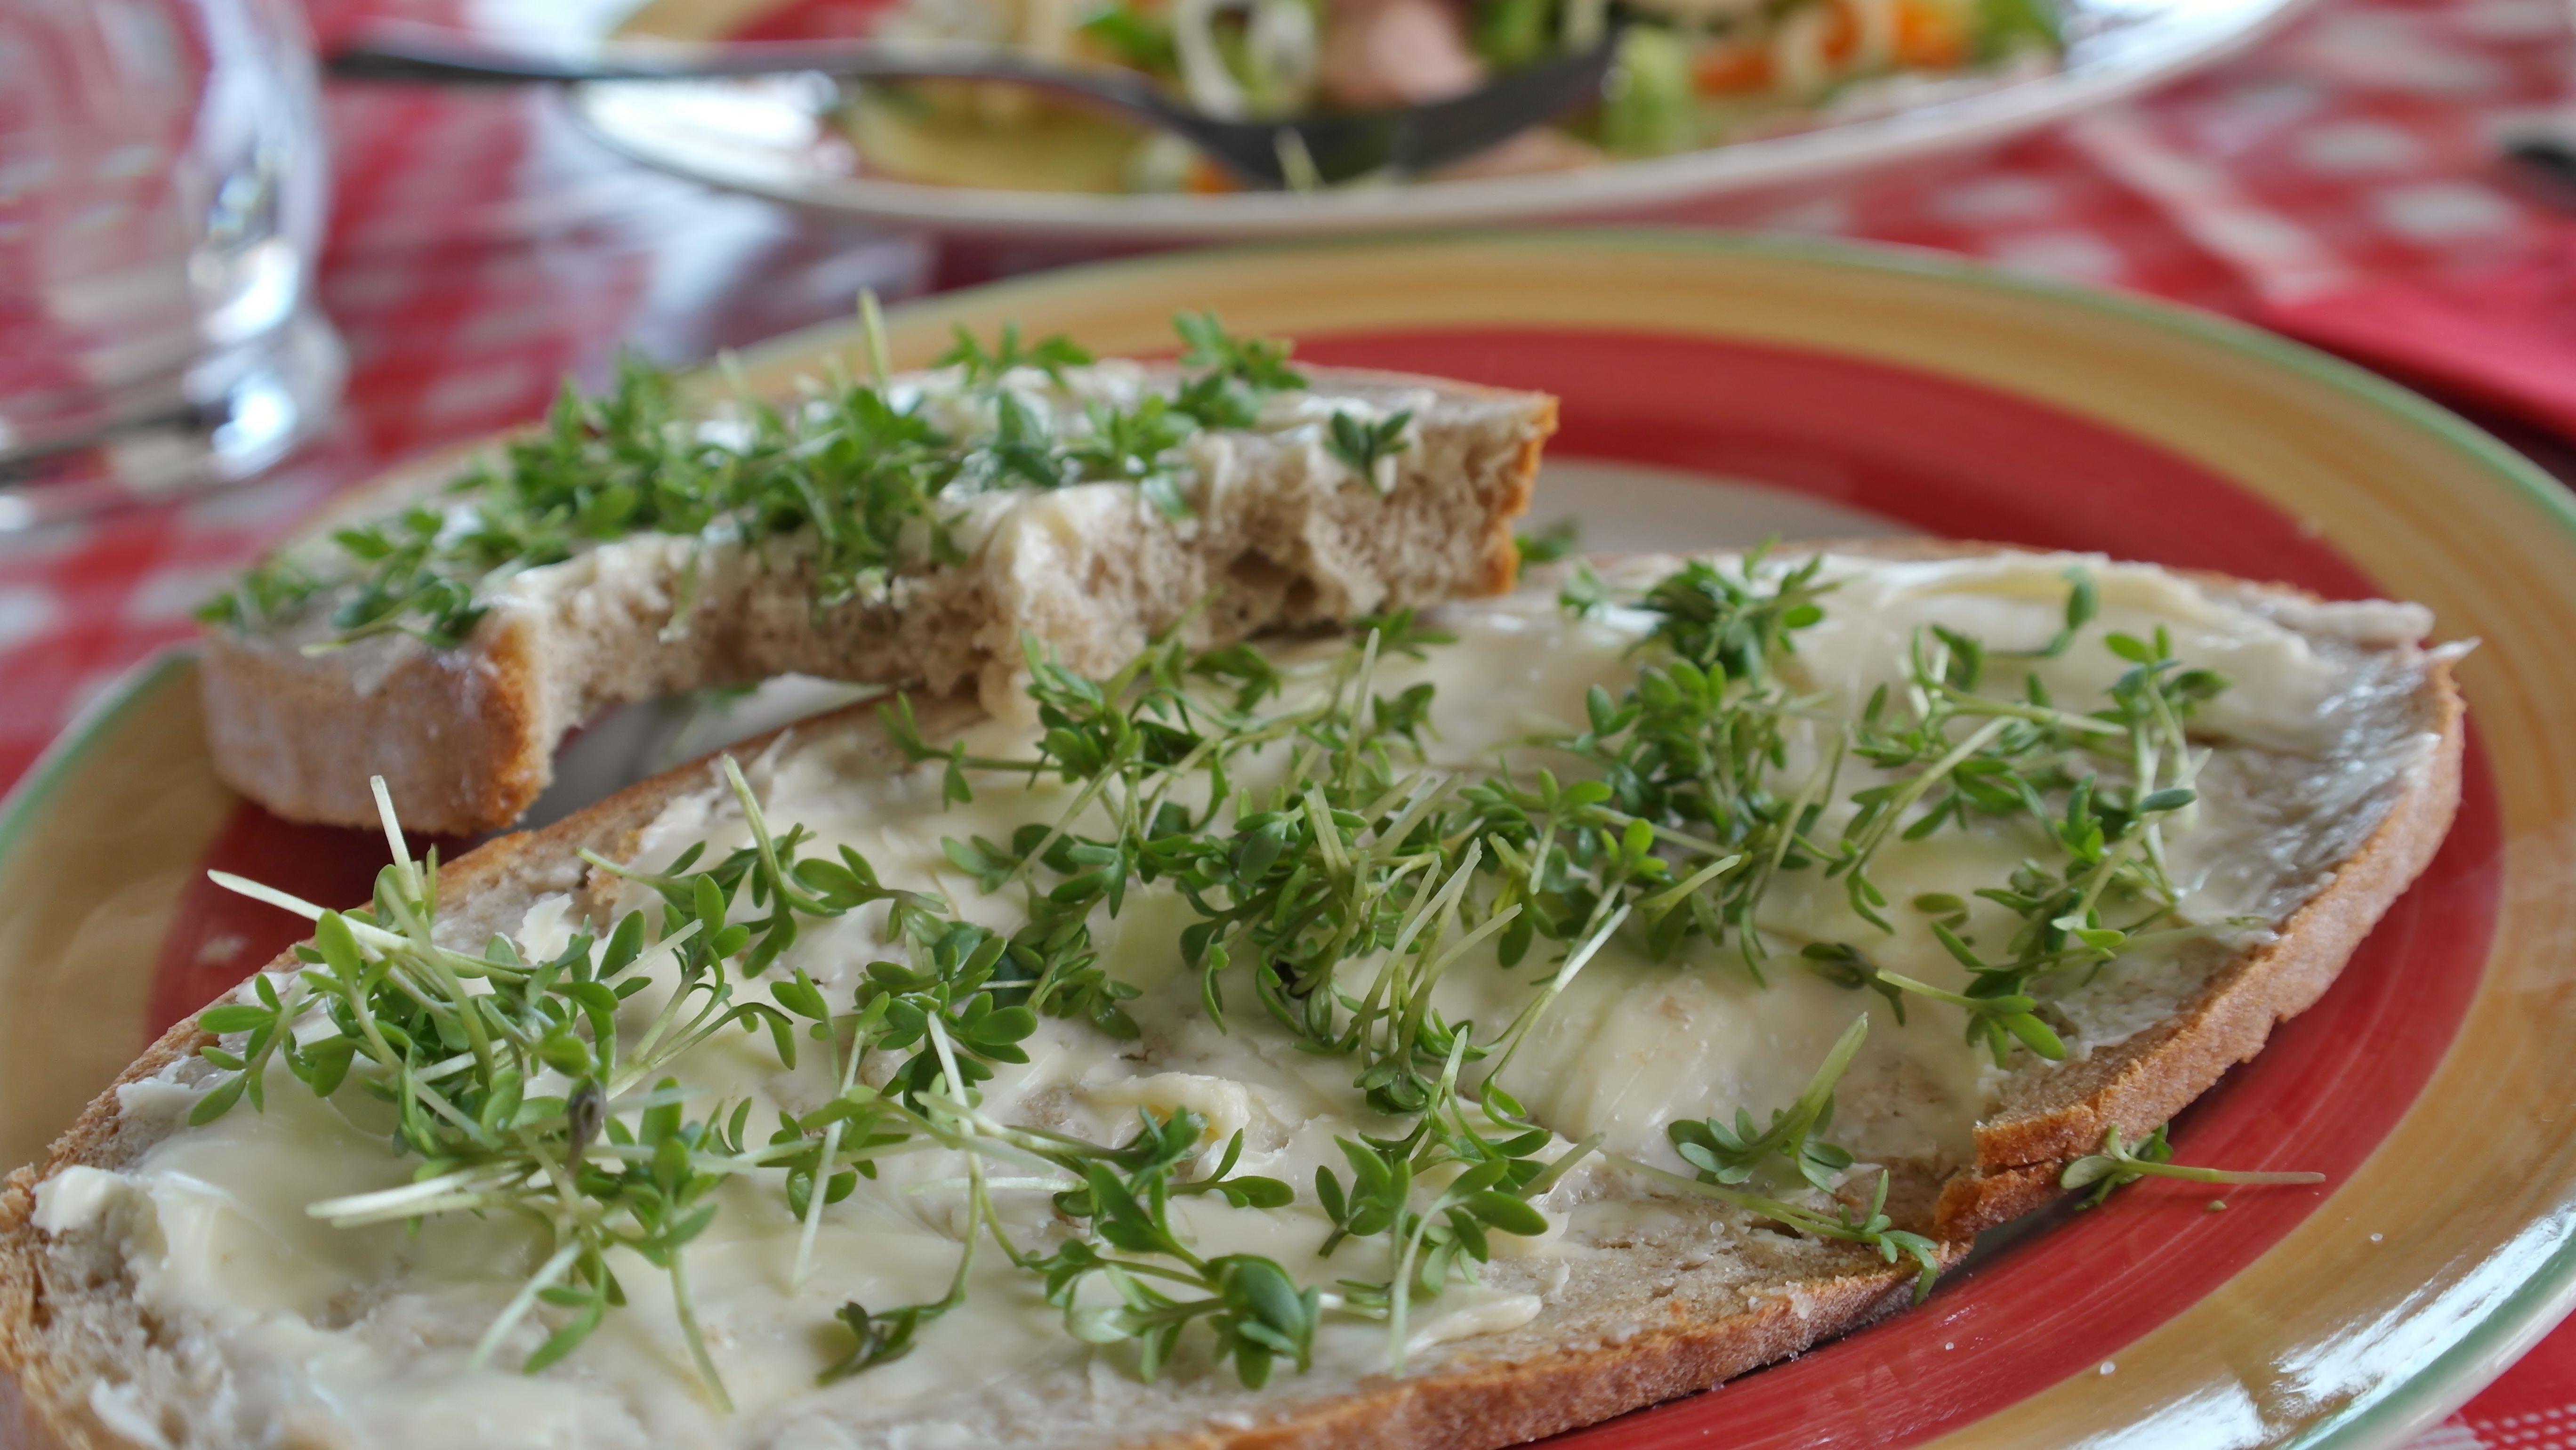
dish, meal, food, salad, produce, fish, breakfast, healthy, eat, meat, cuisine, bread, butter, baked goods, cress, bread and butter